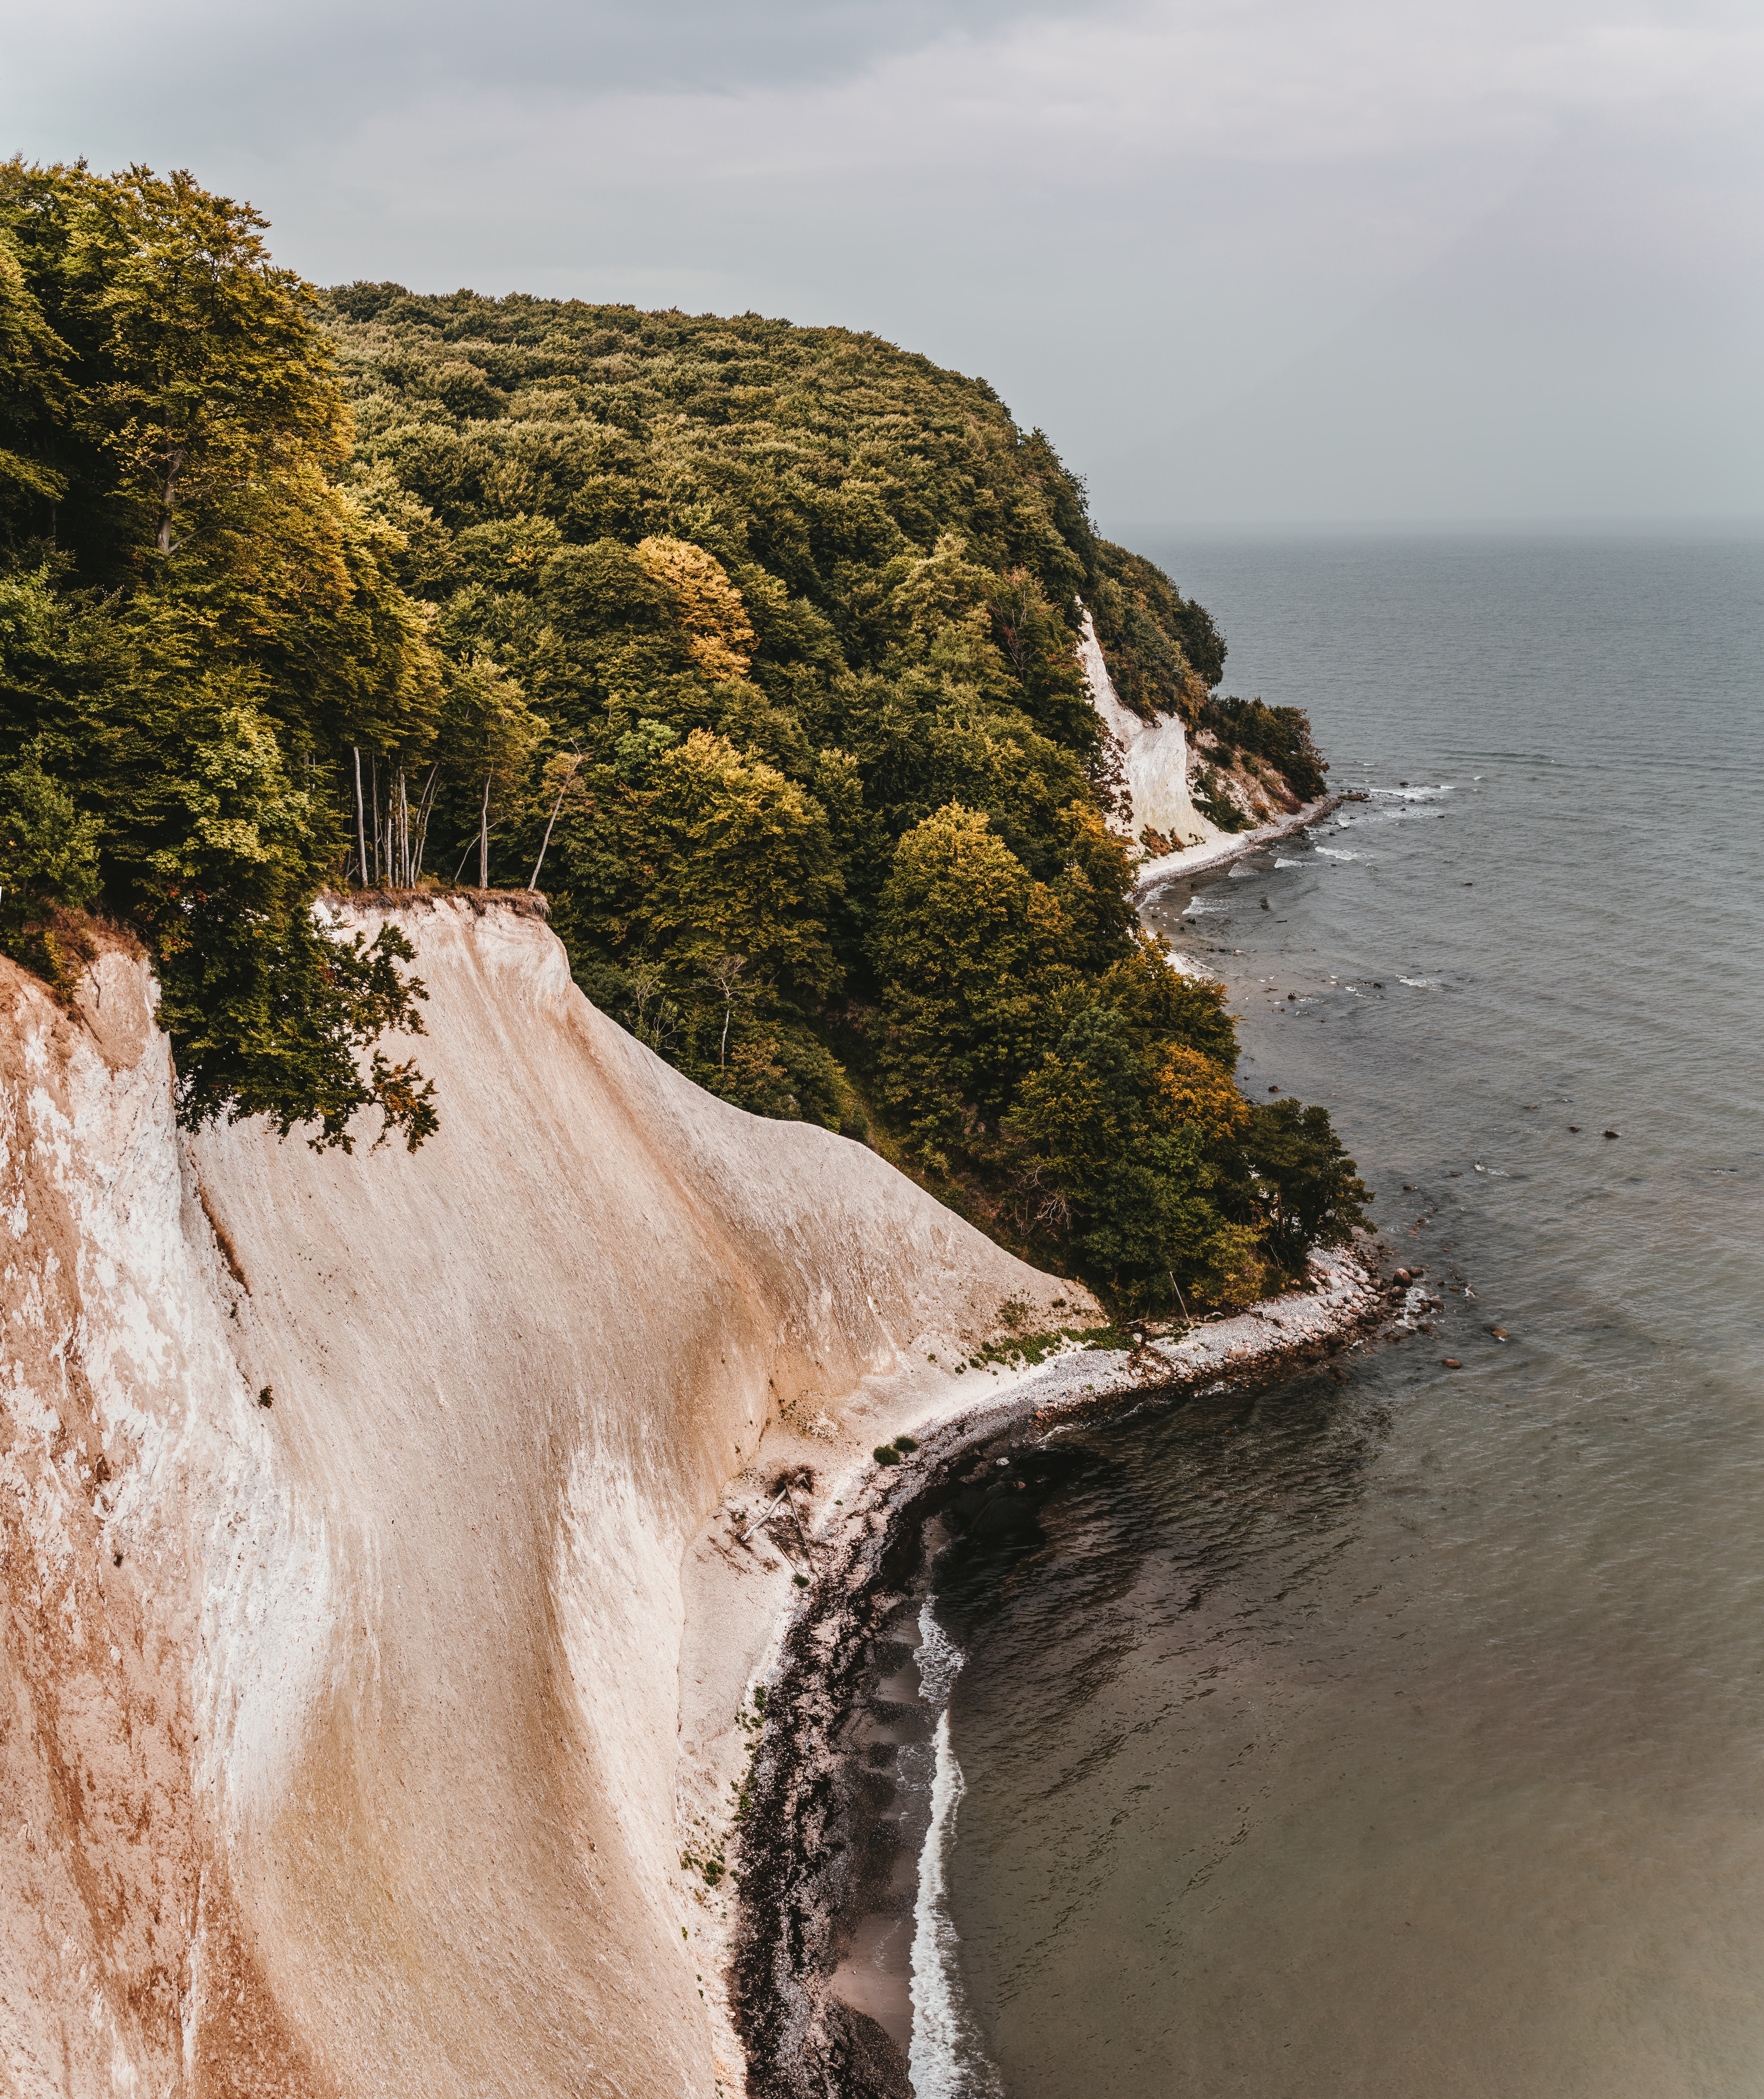
coast, body of water, coastal and oceanic landforms, shore, sea, water, cliff, terrain, headland, promontory, sky, tree, rock, beach, ocean, geology, cape, bay